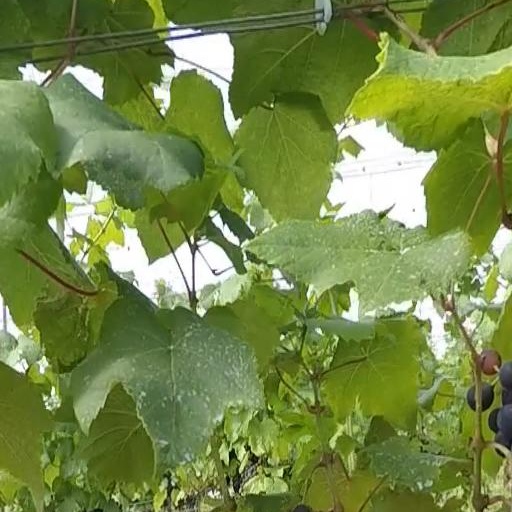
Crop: grape